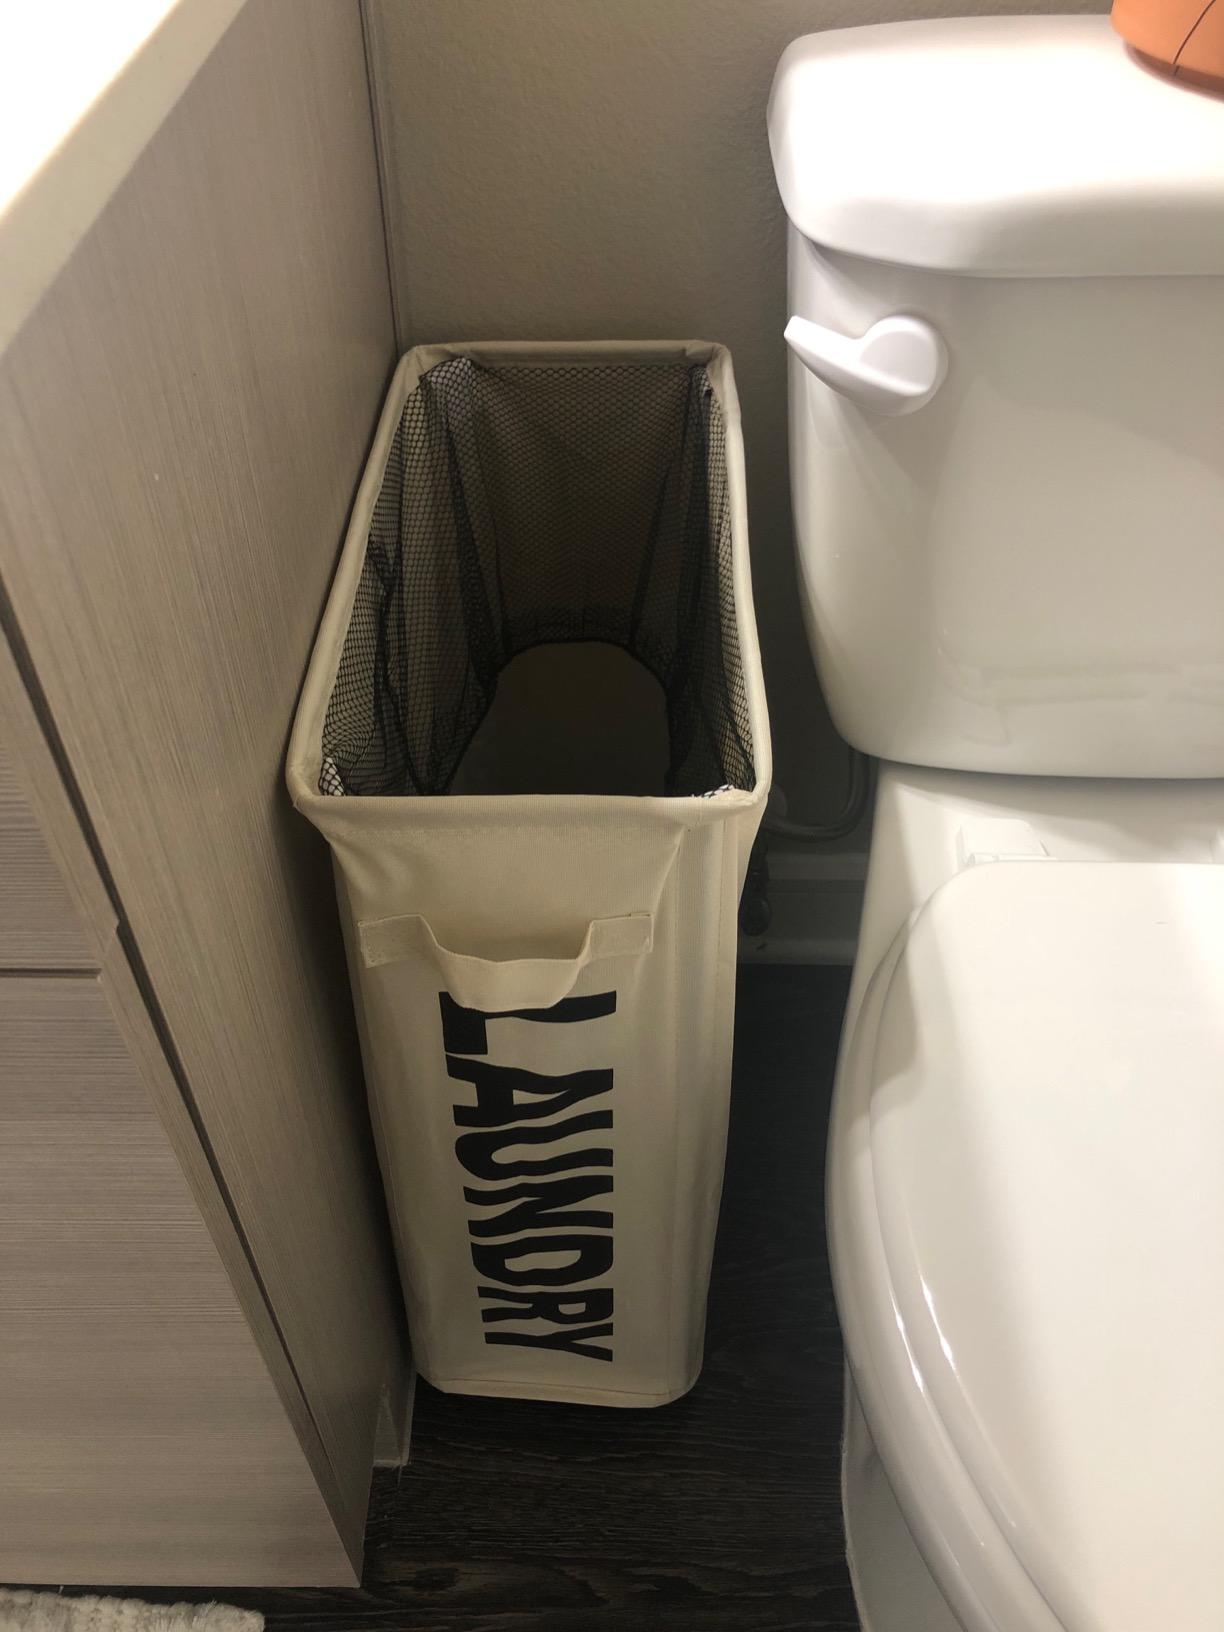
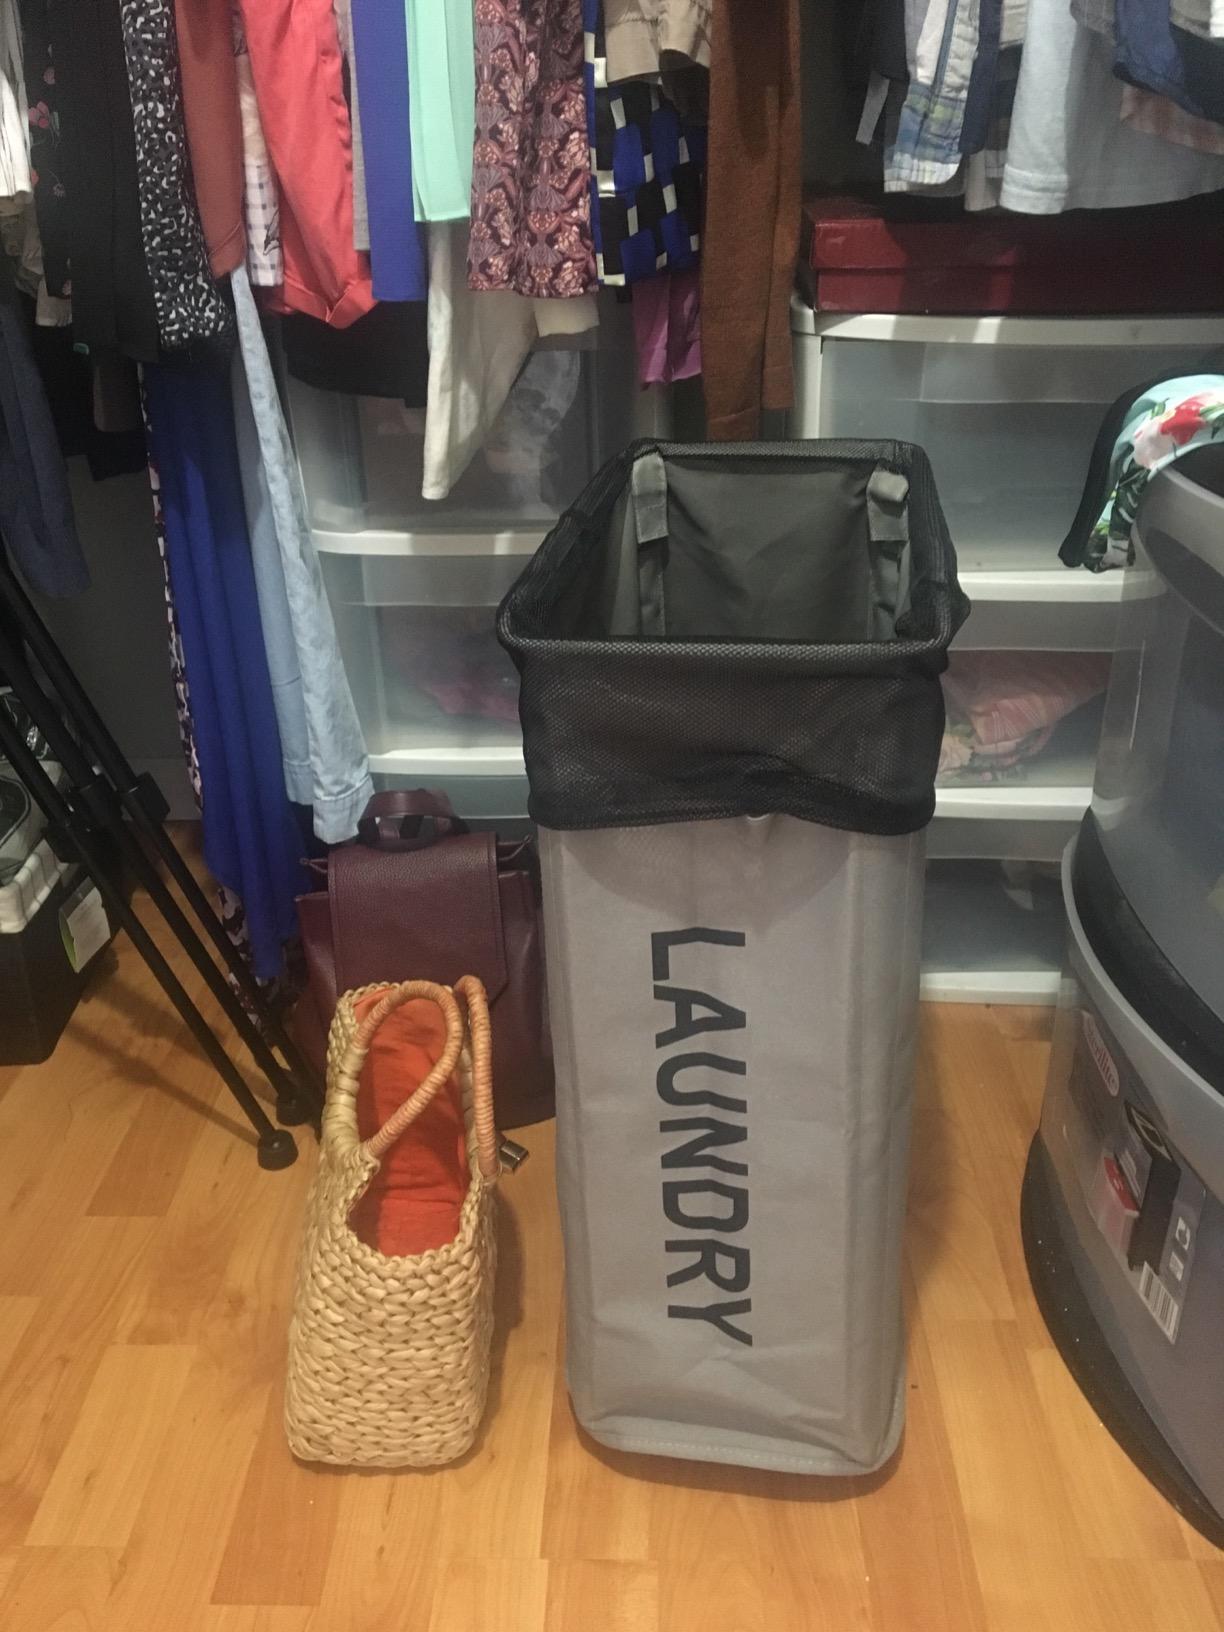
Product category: items_hamper
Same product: no